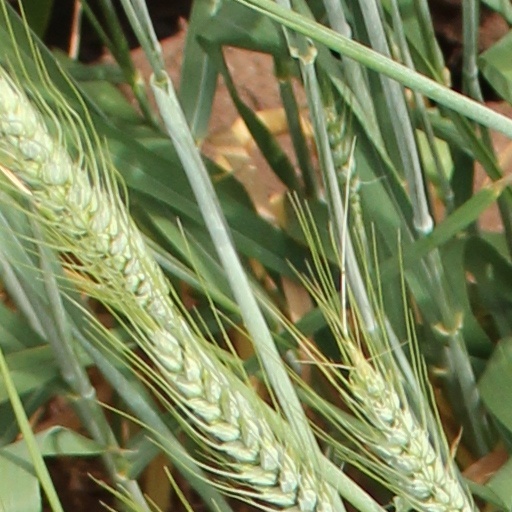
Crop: wheat